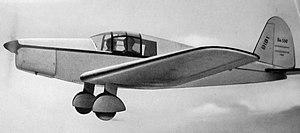
Beneš & Mráz Továrna na Letadla est un constructeur aéronautique tchécoslovaque disparu.